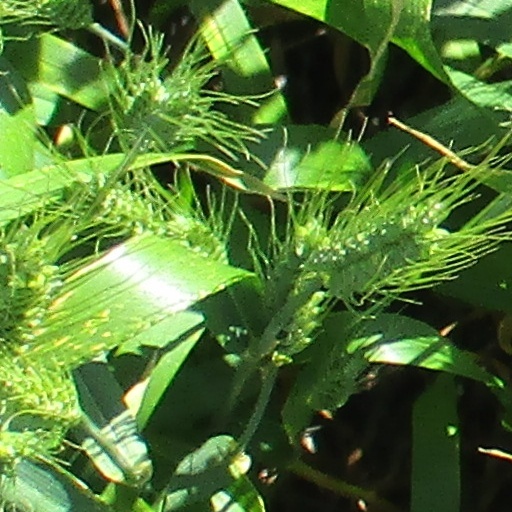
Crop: wheat